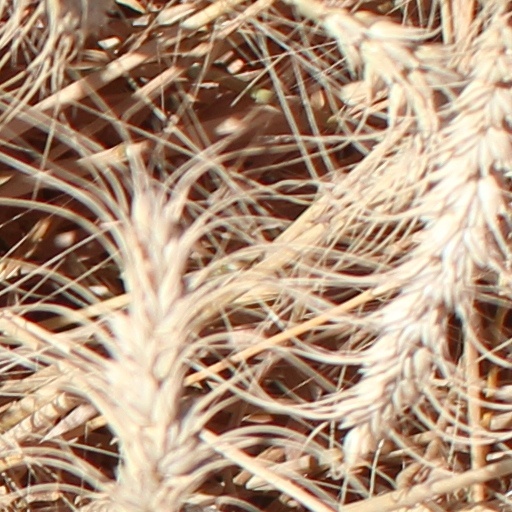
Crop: wheat